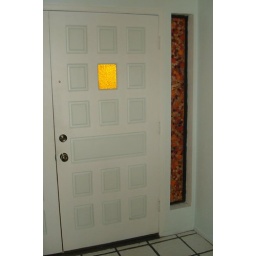
I'm trying to created more privacy at the front door by covering a window in a stained glass film.